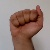
The image shows a hand gesture representing the letter 'A' in Indian Sign Language.